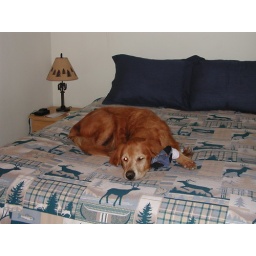
my uncles 3 legged dog kona in the cabin in lake tahoe